Arianit Ferati

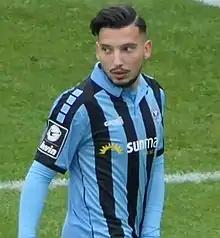
Ferati with Waldhof Mannheim in 2019

Arianit Ferati (born 7 September 1997) is a professional footballer who plays as an attacking midfielder for German club Waldhof Mannheim. Born in Germany, he plays for the Kosovo national team.